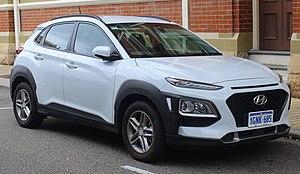
Le marché automobile est souvent analysé sous forme de segments ou catégories de voitures, qui indiquent le positionnement de chaque modèle sur le marché. Ces derniers sont en général catégorisés en fonction de la taille ou de l'usage du véhicule. Les grands constructeurs généralistes s'efforcent de présenter une voiture dans chaque segment ou presque. Il n'existe pas une catégorisation officielle mais plutôt des usages principalement pour les constructeurs ou les loueurs automobiles.
Le Kona est un crossover urbain produit par le constructeur automobile corréen Hyundai Motor à partir d'octobre 2017. Il remplace le Hyundai ix20 et veut enrichir la gamme Hyundai sur le segment des SUV compact alors en forte croissance.